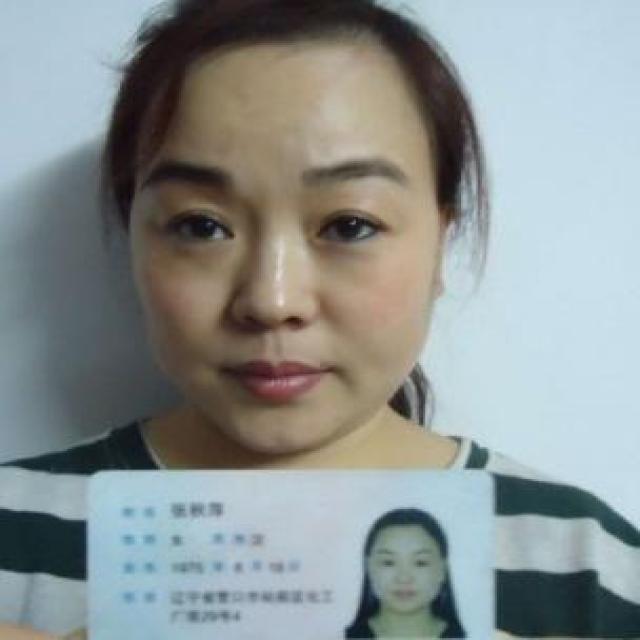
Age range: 21-44